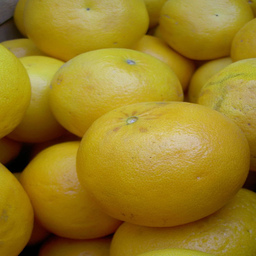
Label: Orange